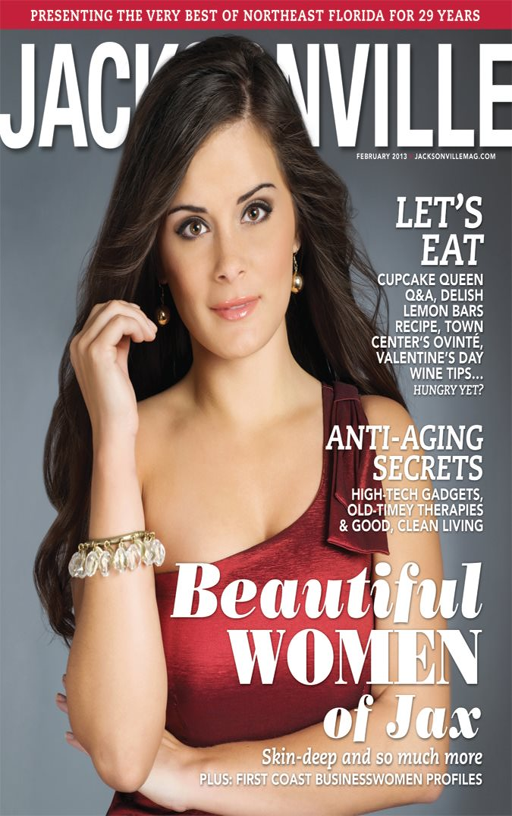
the cover of issue by person